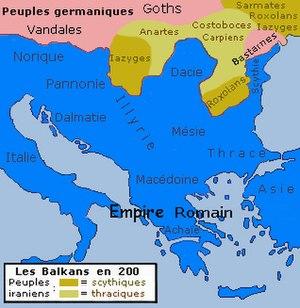
Carte des Balkans en l'an 200
L’histoire de la Moldavie concerne cinq espaces-temps reliés :
Cet article présente les faits marquants de l'histoire de la Serbie, un pays de l'Europe du sud.
L'histoire de la Macédoine du Nord, petit État du sud des Balkans, commence, au sens strict, lors de son indépendance vis-à-vis de la République fédérative socialiste de Yougoslavie en 1991. Dans un sens plus large, l'histoire de la « Macédoine », dont traite le présent article, concerne un ensemble géographique et historique bien plus vaste, habité par de nombreux peuples au cours du temps. Le territoire ainsi désigné a maintes fois changé de forme et fut inclus dans divers États successifs. La république actuelle n'occupe que le tiers du royaume antique. Elle regroupe la majorité des Slaves macédoniens, parlant une langue slave, également présente en Bulgarie du sud-ouest et en Grèce du nord, et linguistiquement proche du bulgare. La République de Macédoine du Nord abrite aussi des minorités albanaises, valaques et tsiganes.
L'Histoire de la Hongrie remonte au haut Moyen Âge, lorsque la plaine de Pannonie est colonisée par les Magyars, un peuple nomade venu du centre-nord de la Russie actuelle. En 895 est fondée une principauté, puis en 1000 le royaume de Hongrie qui existe jusqu'en 1946 à l'exception d'un court intermède républicain entre 1918 et 1919. Au sortir de la Seconde Guerre mondiale, la République est de nouveau proclamée. Elle devient une République populaire après la prise du pouvoir par les communistes. En 1956, le régime est fortement ébranlé par l'insurrection de Budapest, mais se maintient grâce à l'aide des Soviétiques. En 1989, au moment de la chute des régimes communistes en Europe, la Hongrie met fin au régime de parti unique et adopte la démocratie.
L’histoire de la Roumanie, en tant qu'État moderne, ne commence réellement qu'avec la création des Principautés unies de Moldavie et de Valachie en 1859. Cependant, l'histoire des pays où évoluent les roumanophones remonte à l'Antiquité et comprend des territoires plus vastes que la Roumanie actuelle.